Casparus F. Pruyn House

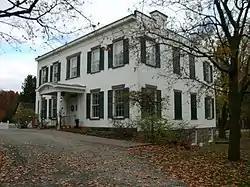
Casparus F. Pruyn House, November 2010

Casparus F. Pruyn House is a historic home located in the hamlet of Newtonville within the town of Colonie in Albany County, New York. It is a two-story, rectangular five bay wide, center entrance dwelling in a late Federal and early Greek Revival style. It was built between 1824 and 1836. Pruyn was rent collection agent for Stephen Van Rensselaer and, after Stephen's death, William Van Rensselaer who had inherited the "East Manor" in Rensselaer County. From 1839 to 1844 Pruyn resided at the Patroon Agent's House and Office at Rensselaer and was a central figure in the Anti-Rent War at Rensselaerswyck. Also on the property are a contributing carriage house, privy, and smoke house. It is open to the public as the historical and cultural arts center for the Town of Colonie. The Verdoy Schoolhouse was moved to the grounds in 1996.